Tofield Airport

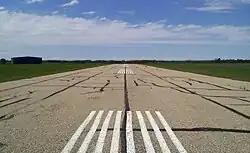
Runway 28

Tofield Airport is located adjacent to Tofield, Alberta, Canada.